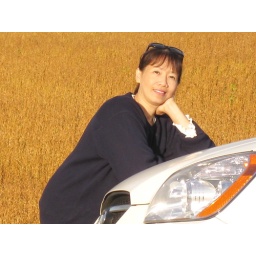
Stopping by the wheat field in a golden evening (a theme from Robert Frost)